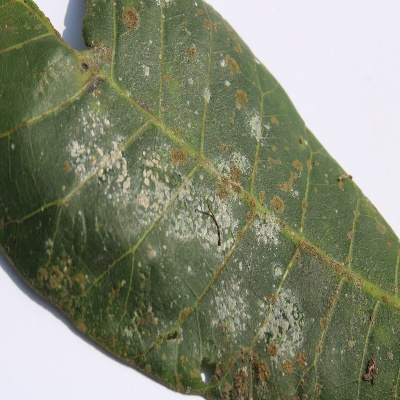
Crop: Cashew
Condition: red rust